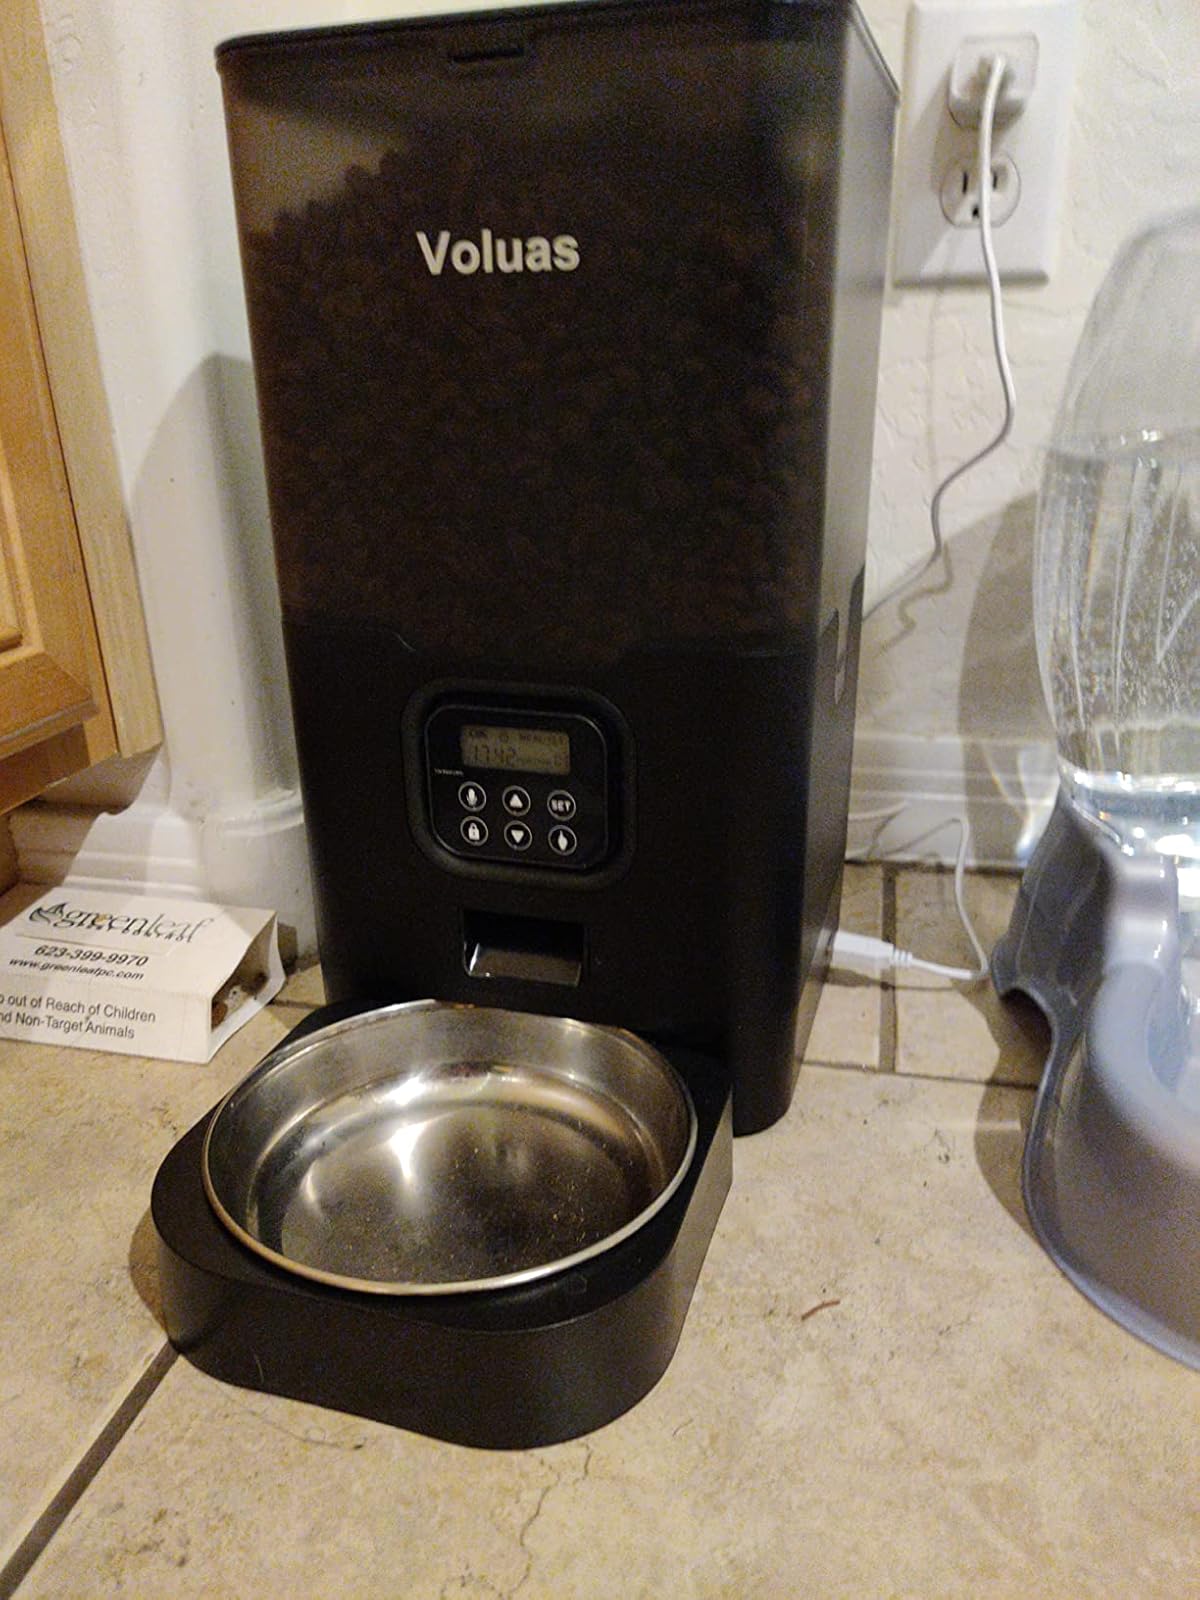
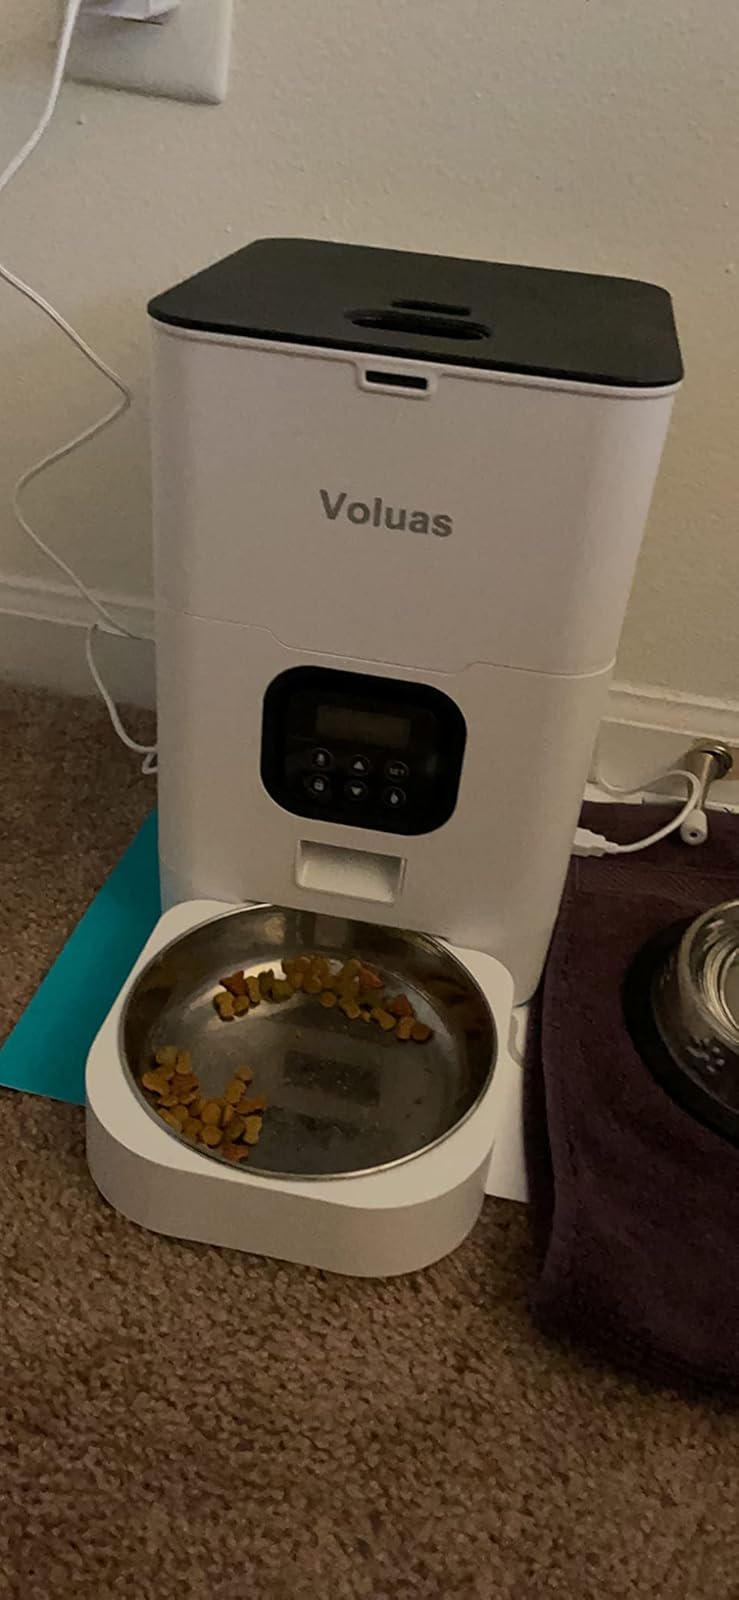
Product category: items_feeder
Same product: no